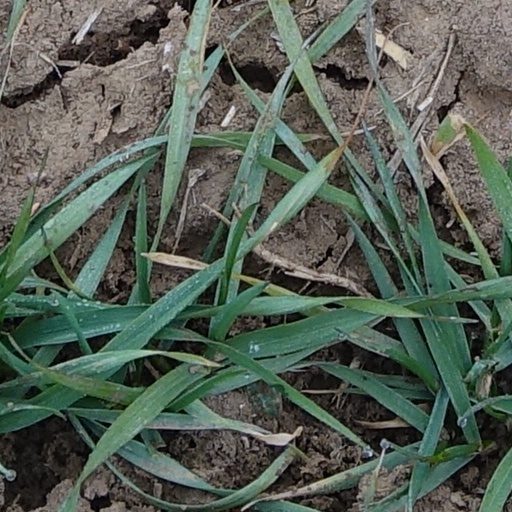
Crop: wheat